Close Friends

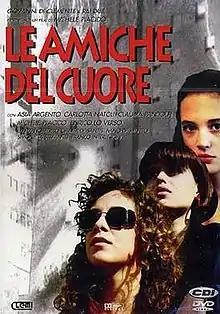
Italian dvd cover

Close Friends (Italian: " Le amiche del cuore") is a 1992 Italian teen drama film directed by Michele Placido. It was entered into the Quinzaine des Réalisateurs section at the 1992 Cannes Film Festival.